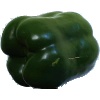
Label: Pepper Green 1